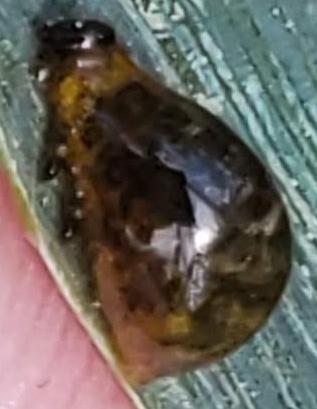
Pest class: cereal_leaf_beetle